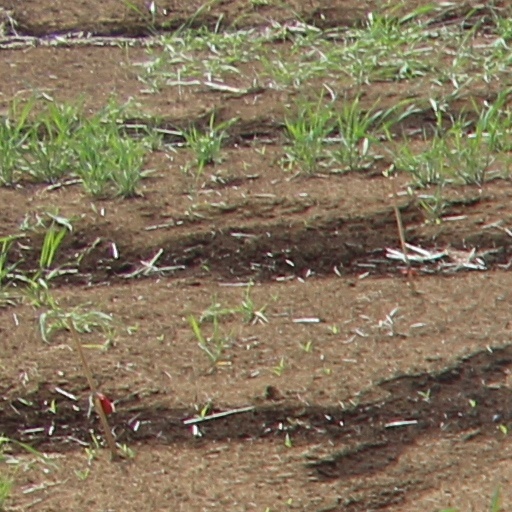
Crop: wheat